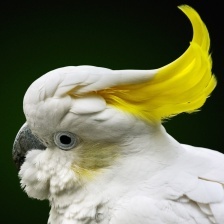
Species: COCKATOO
Scientific name: CACATUIDAE
ImageNet parent category: sulphur-crested_cockatoo